Hieronymus Janssens

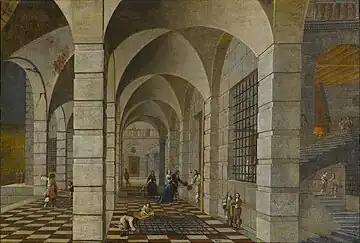
Dungeon interior with elegant figures, with Wilhelm Schubert van Ehrenberg

Hieronymus Janssens or Jeroom Janssens (nicknamed "Den danser") (1624, Antwerp – 1693, Antwerp) was a Flemish genre painter known for his compositions depicting elegant companies engaging in dance, music or play, which were of influence on the development of the genre of the conversation piece. He also painted architectural scenes of real or imaginary palaces, churches, temples and art galleries.